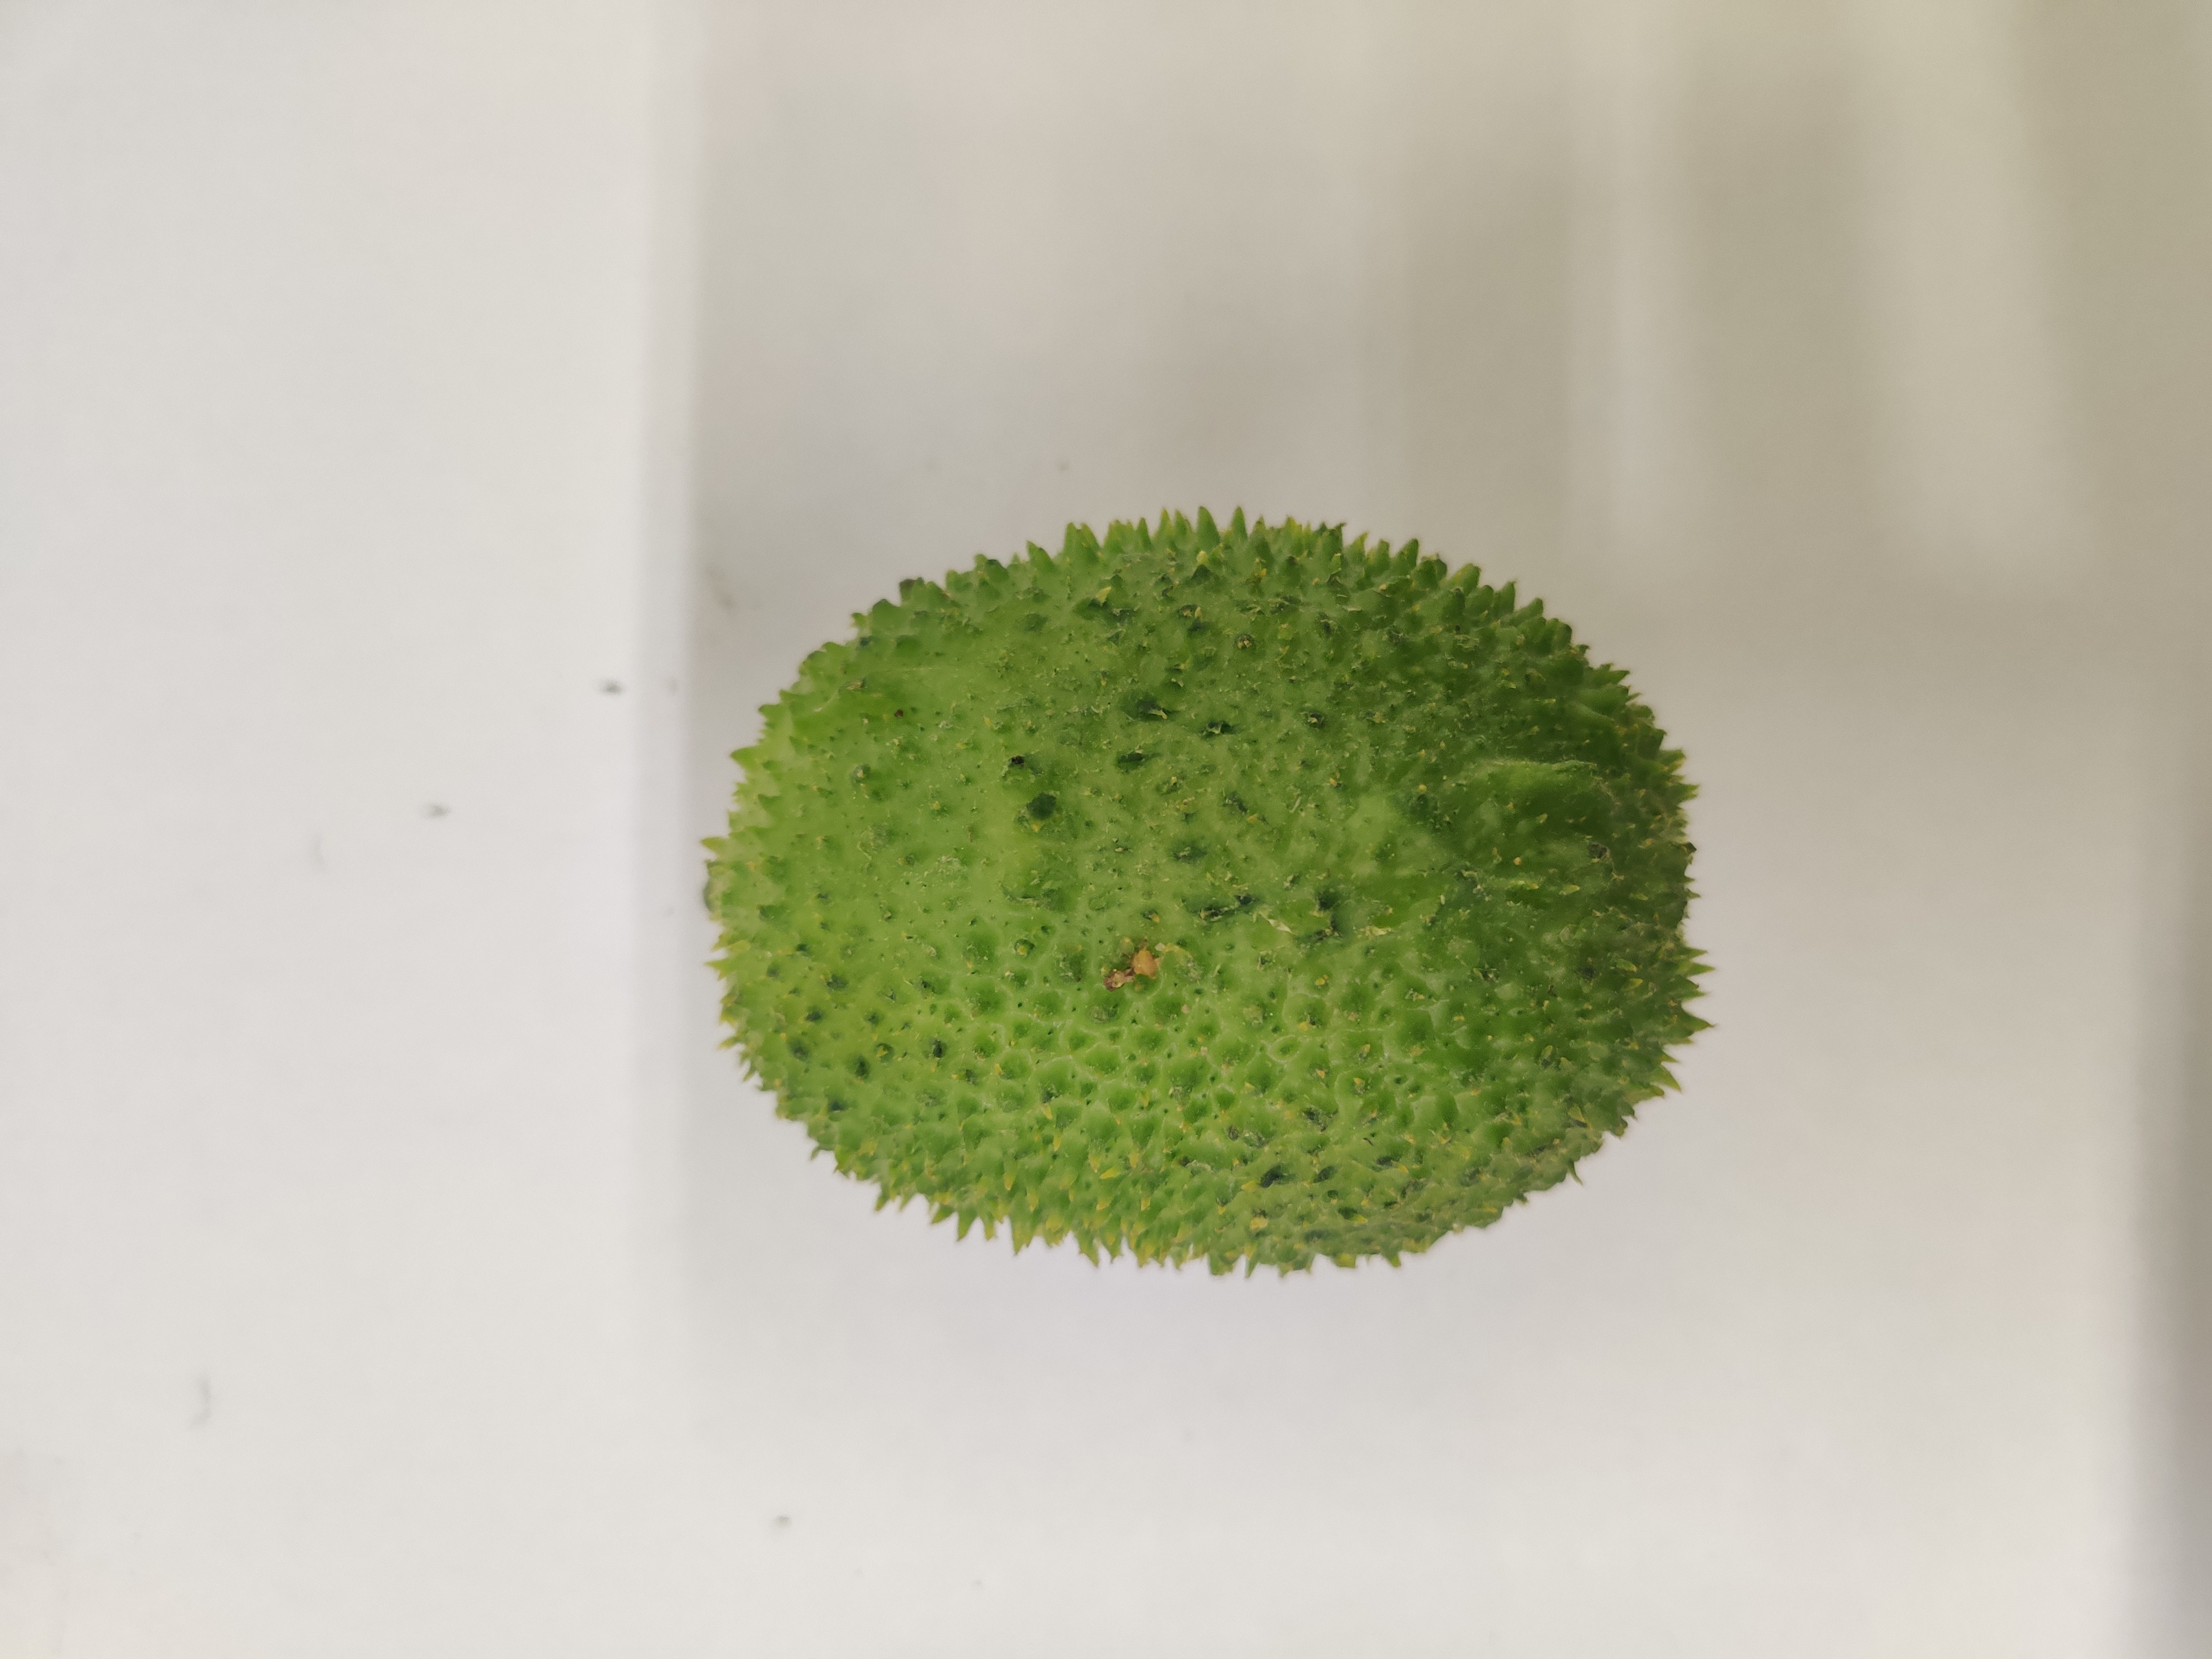
Crop: Spiny Gourd
Condition: Fresh